Seta Hagopian

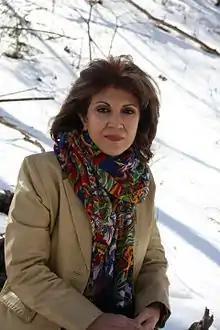

Seta Hagopian (born July 28, 1950, in Basra, Iraq) is an Iraqi singer of Armenian origin. Her singing career began in 1968 which led to much success for she is known to be the "Warm voice of Iraq" and has been dubbed as Iraq's Fairouz.